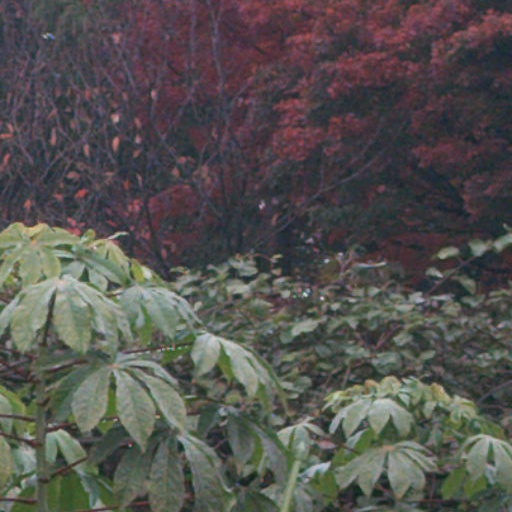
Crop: cassava